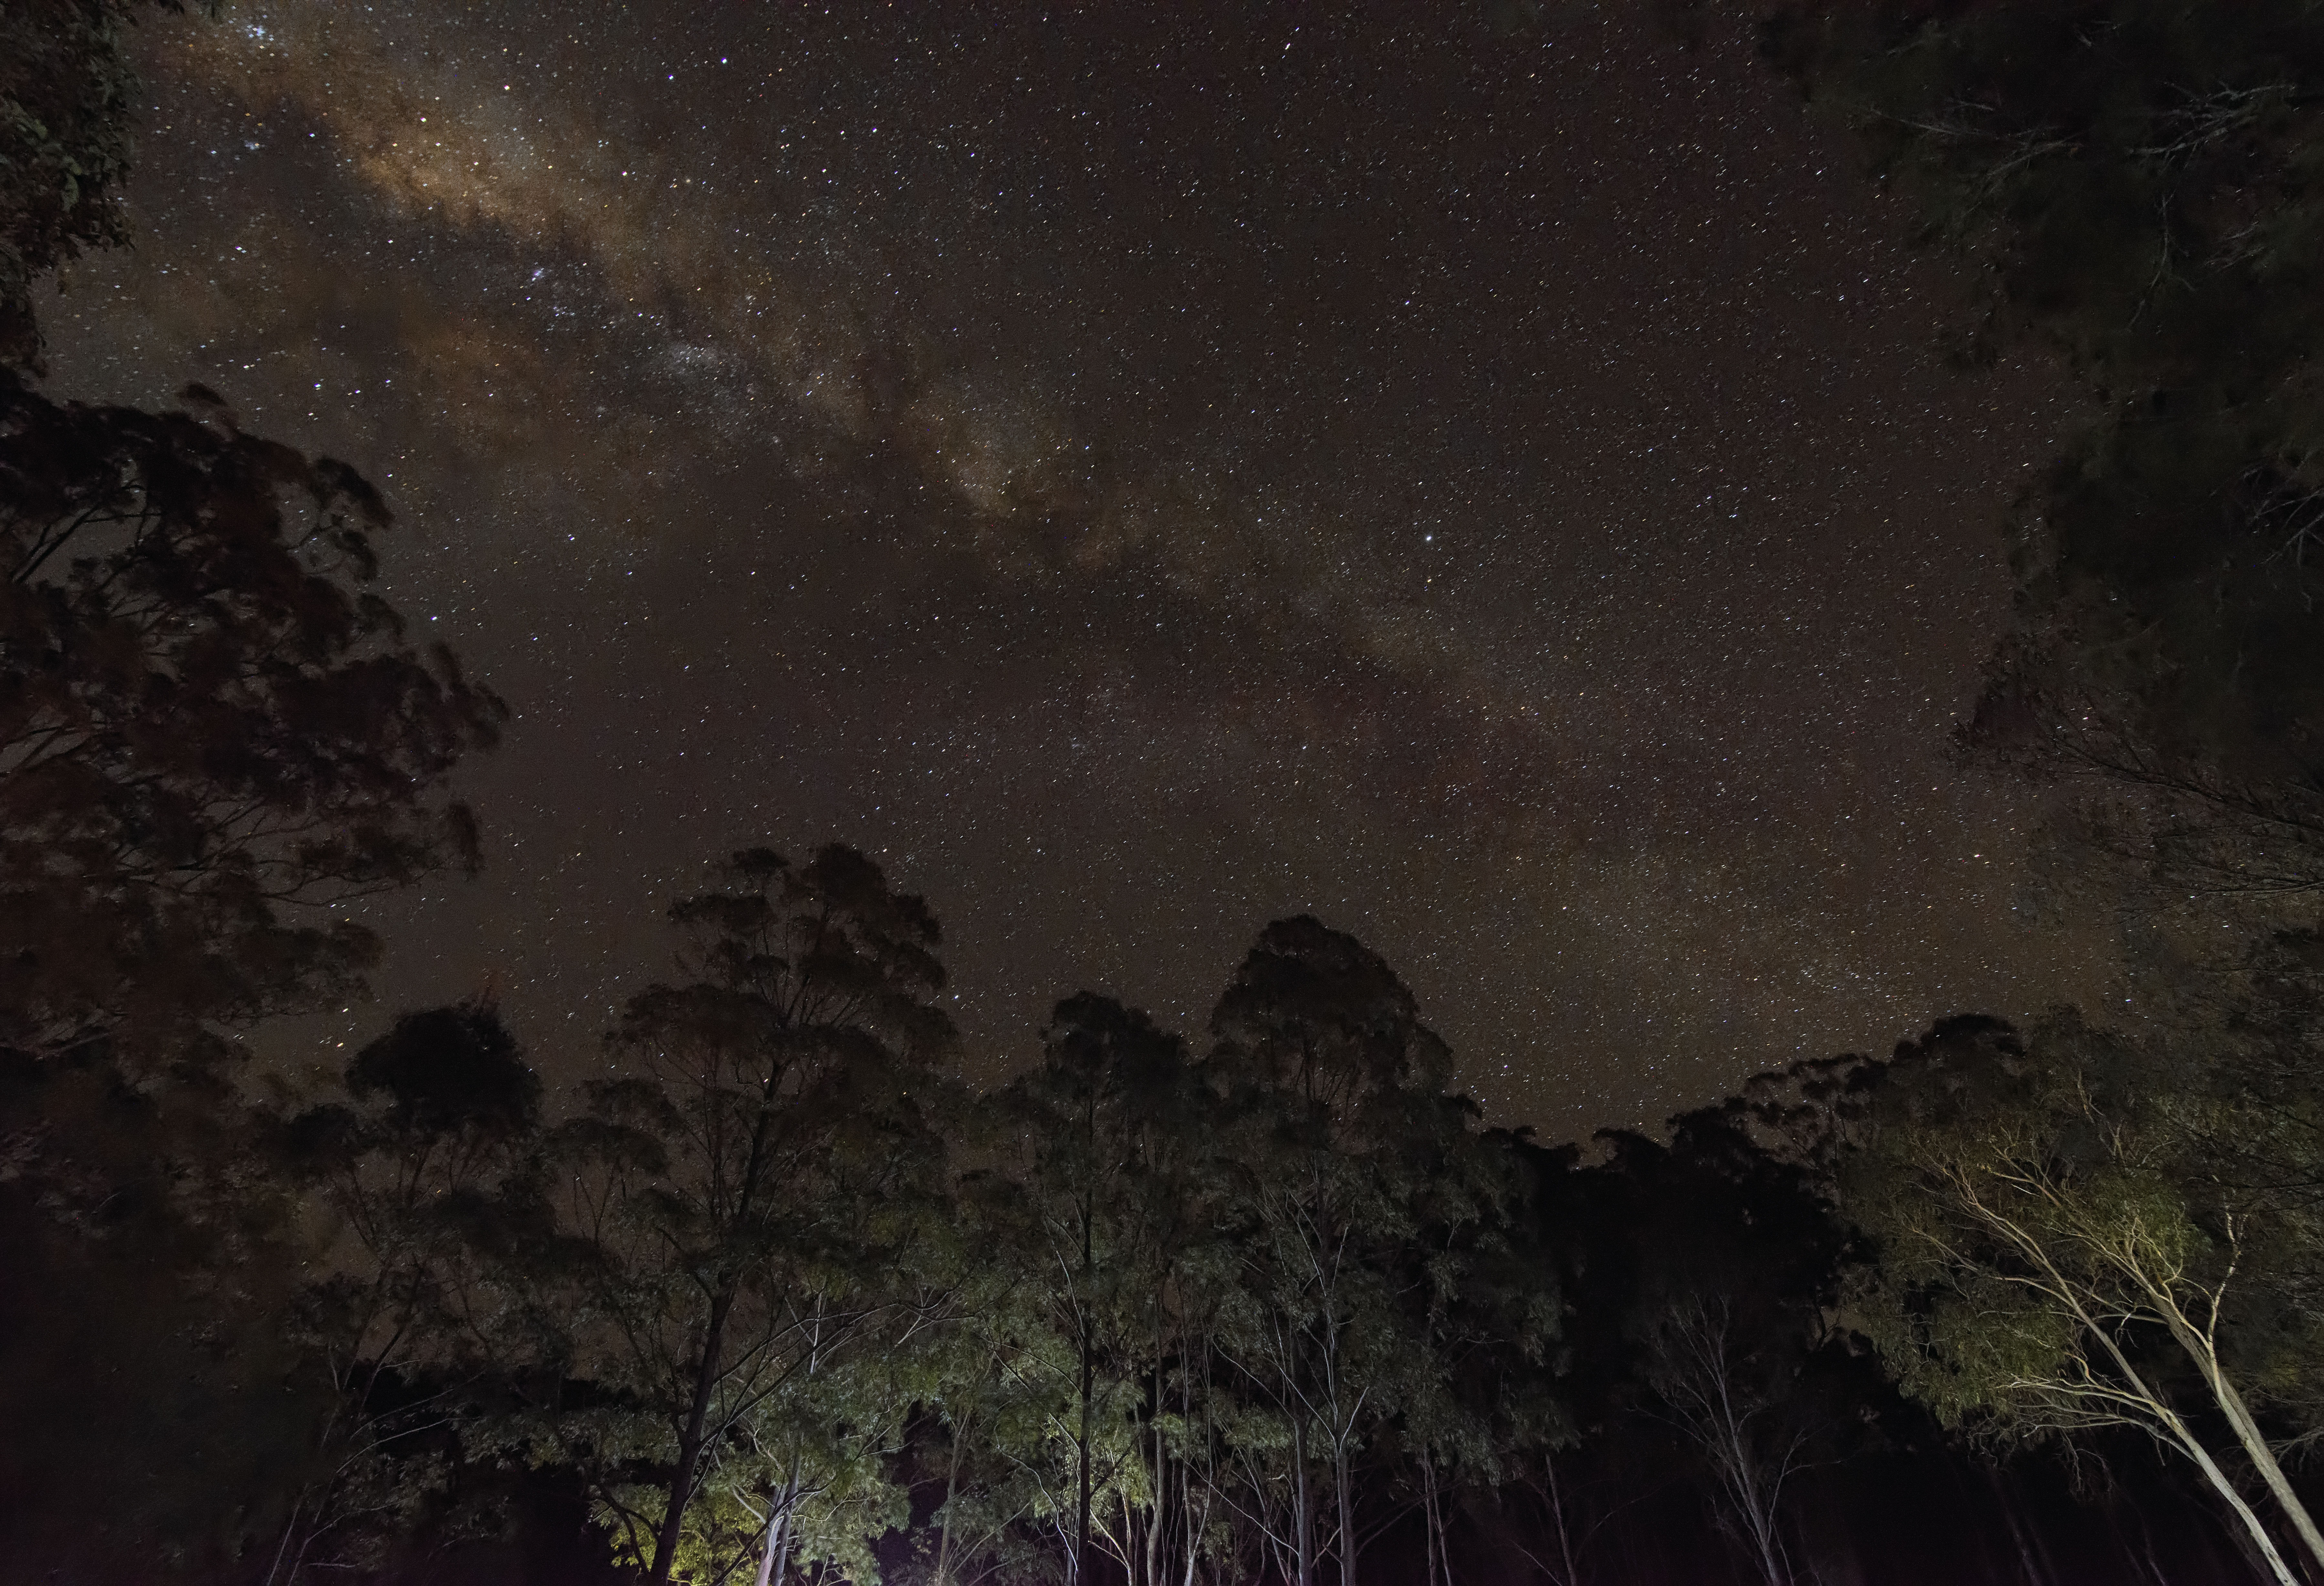
sky, night, ground, star, milky way, time, view, atmosphere, photo, range, bush, lens, park, darkness, nikon, galaxy, gap, camping, moonlight, trees, australia, starry, national, cool image, astronomy, camp, stars, picture, way, wide, angle, milky, main, stationary, iso, lower, tokina, this, queensland, i, midnight, d800, qld, 1628mm, screenshot, experimenting, where, 1628, 6400, sparkles, failed, deliver, spicers, isos, tregony, astronomical object